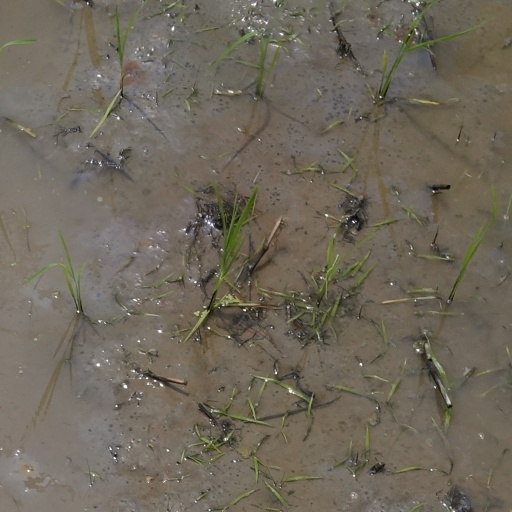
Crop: rice